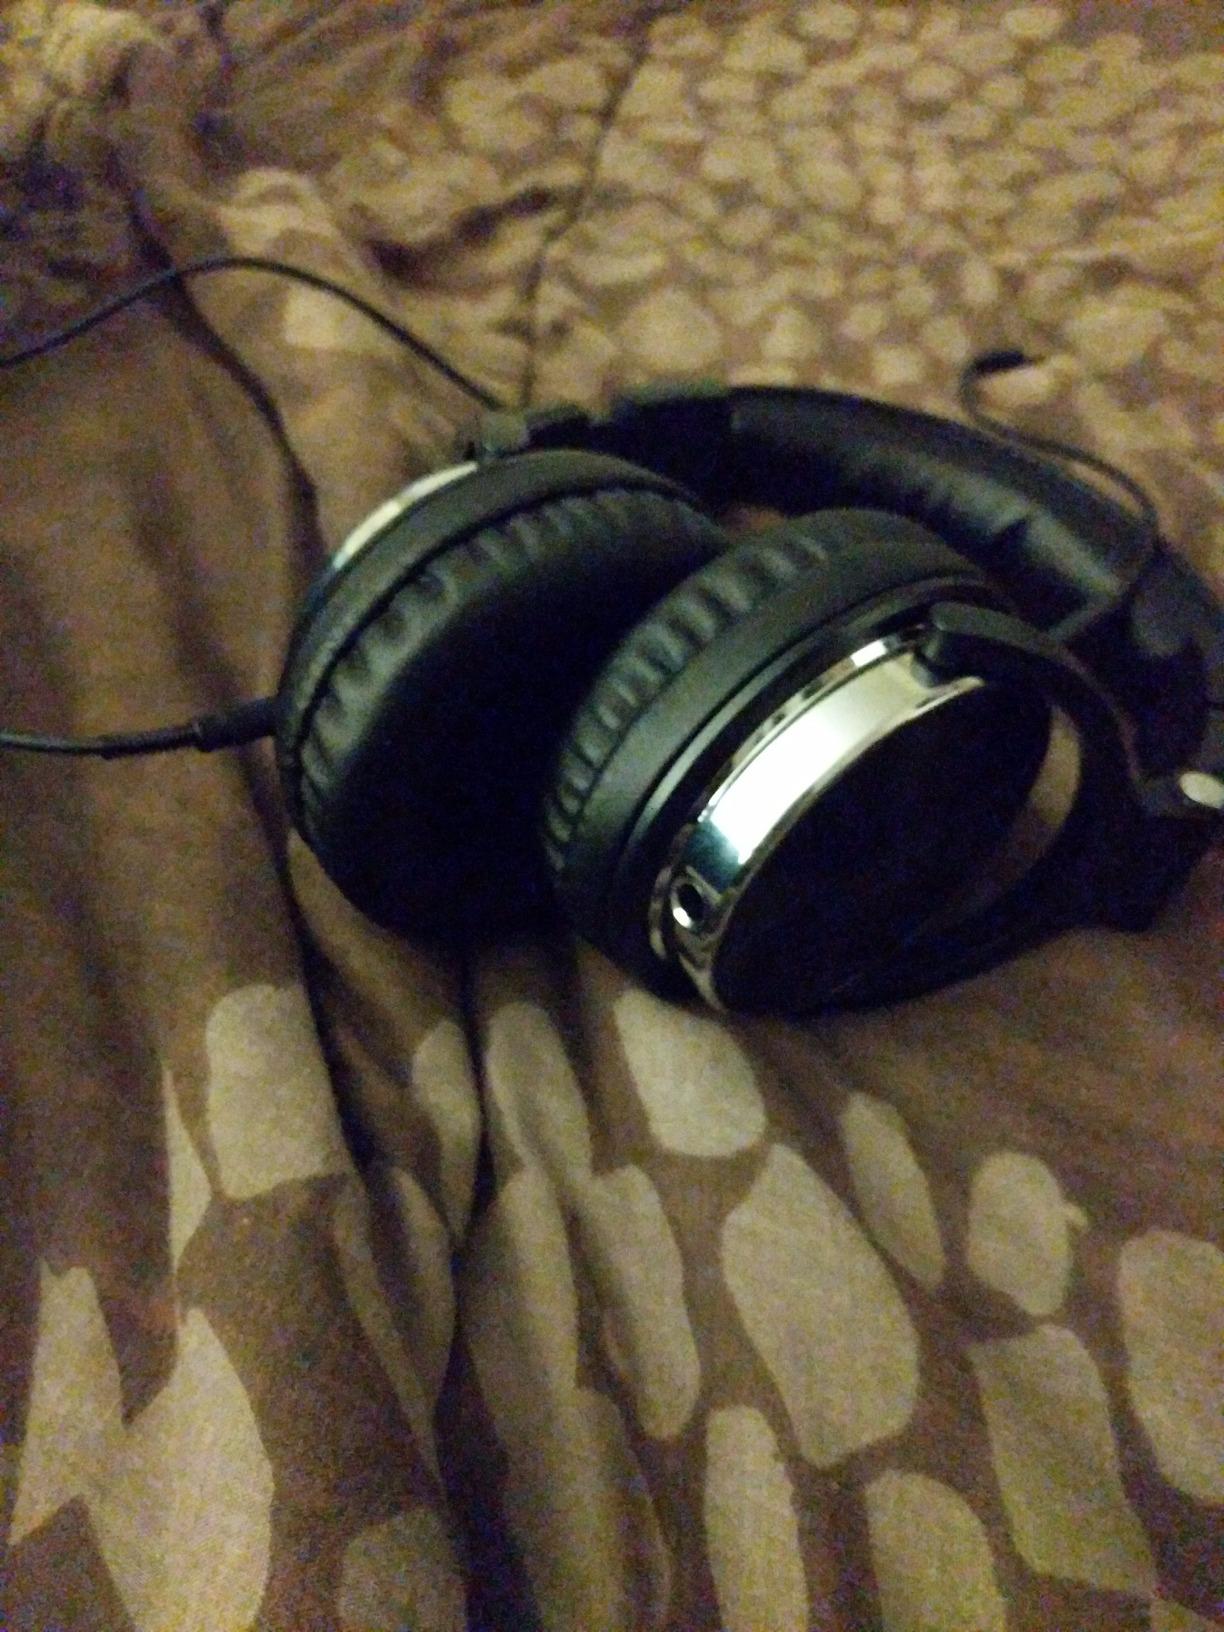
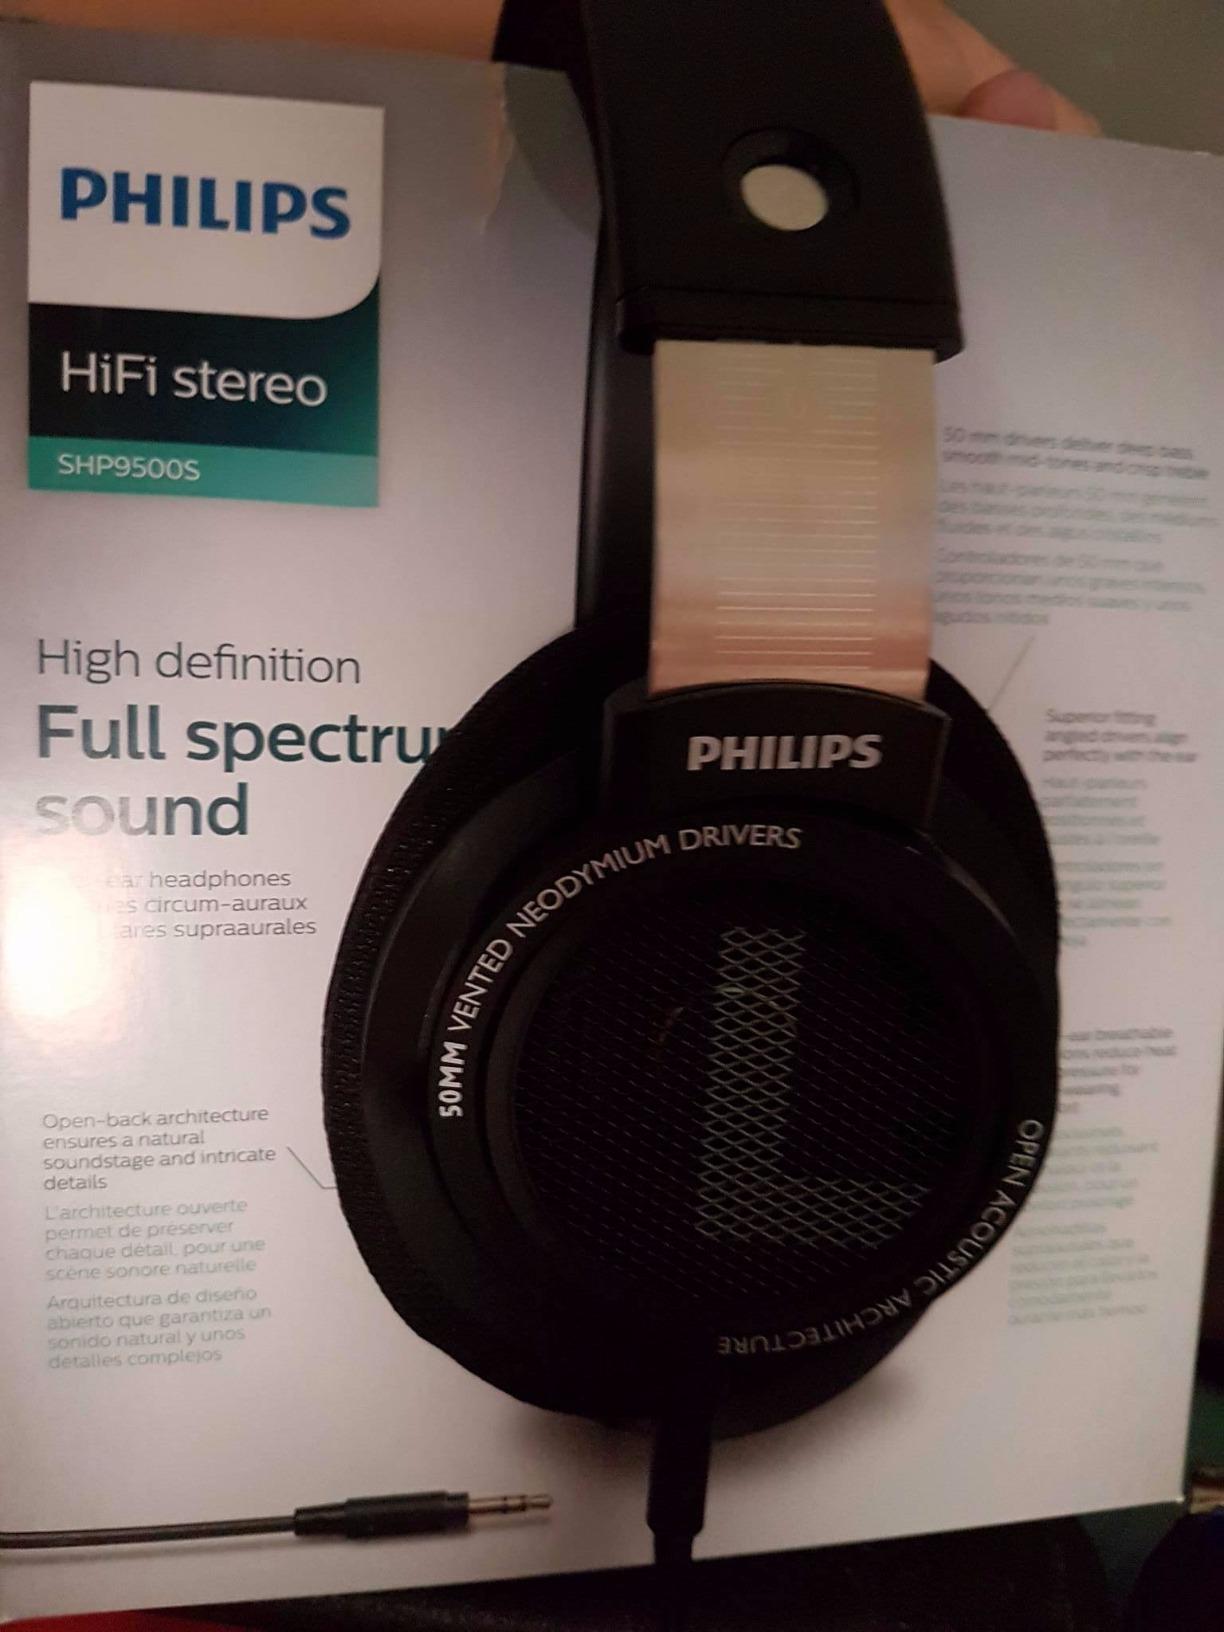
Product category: headphones
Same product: no